Bożków

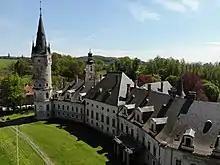
Bożków Palace

The village is located in Kłodzko Land, a territory which often passed between Polish and Bohemian rulers in the Middle Ages. The first document that mentioned village of Bożków is dated back to 1348 – it noted that Berhardt von Maltwitz was the owner of the village. During the Thirty Years' War the property was confiscated by Ferdinand II and sold or given to Kasper Jaeschke von Eisenhut, an ennobled imperial physician (1633). After his childless death, his widow gave the property to the Kłodzko Jesuits order. John George von Goetzen (b. 1626), starost of the Kłodzko county bought the estate from the order. The Count Anthony Alexander von Magnis finally bought the rights to Bożków in 1780. The property was inherited by Friedrich Wilhelm Antoni Karol Fabricius von Magnis (1786–1861), who was succeeded by his son Wilhelm Ernest Adolf (1828–1888), and then by his grandson Franciszek Wilhelm Karol (b. 1862). The property belonged to the von Magnis family until 1945.